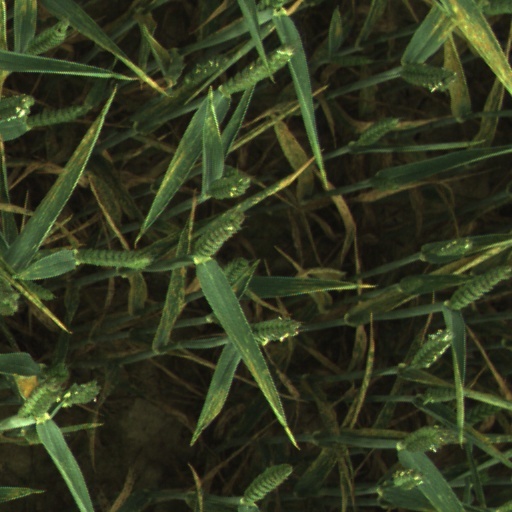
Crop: wheat